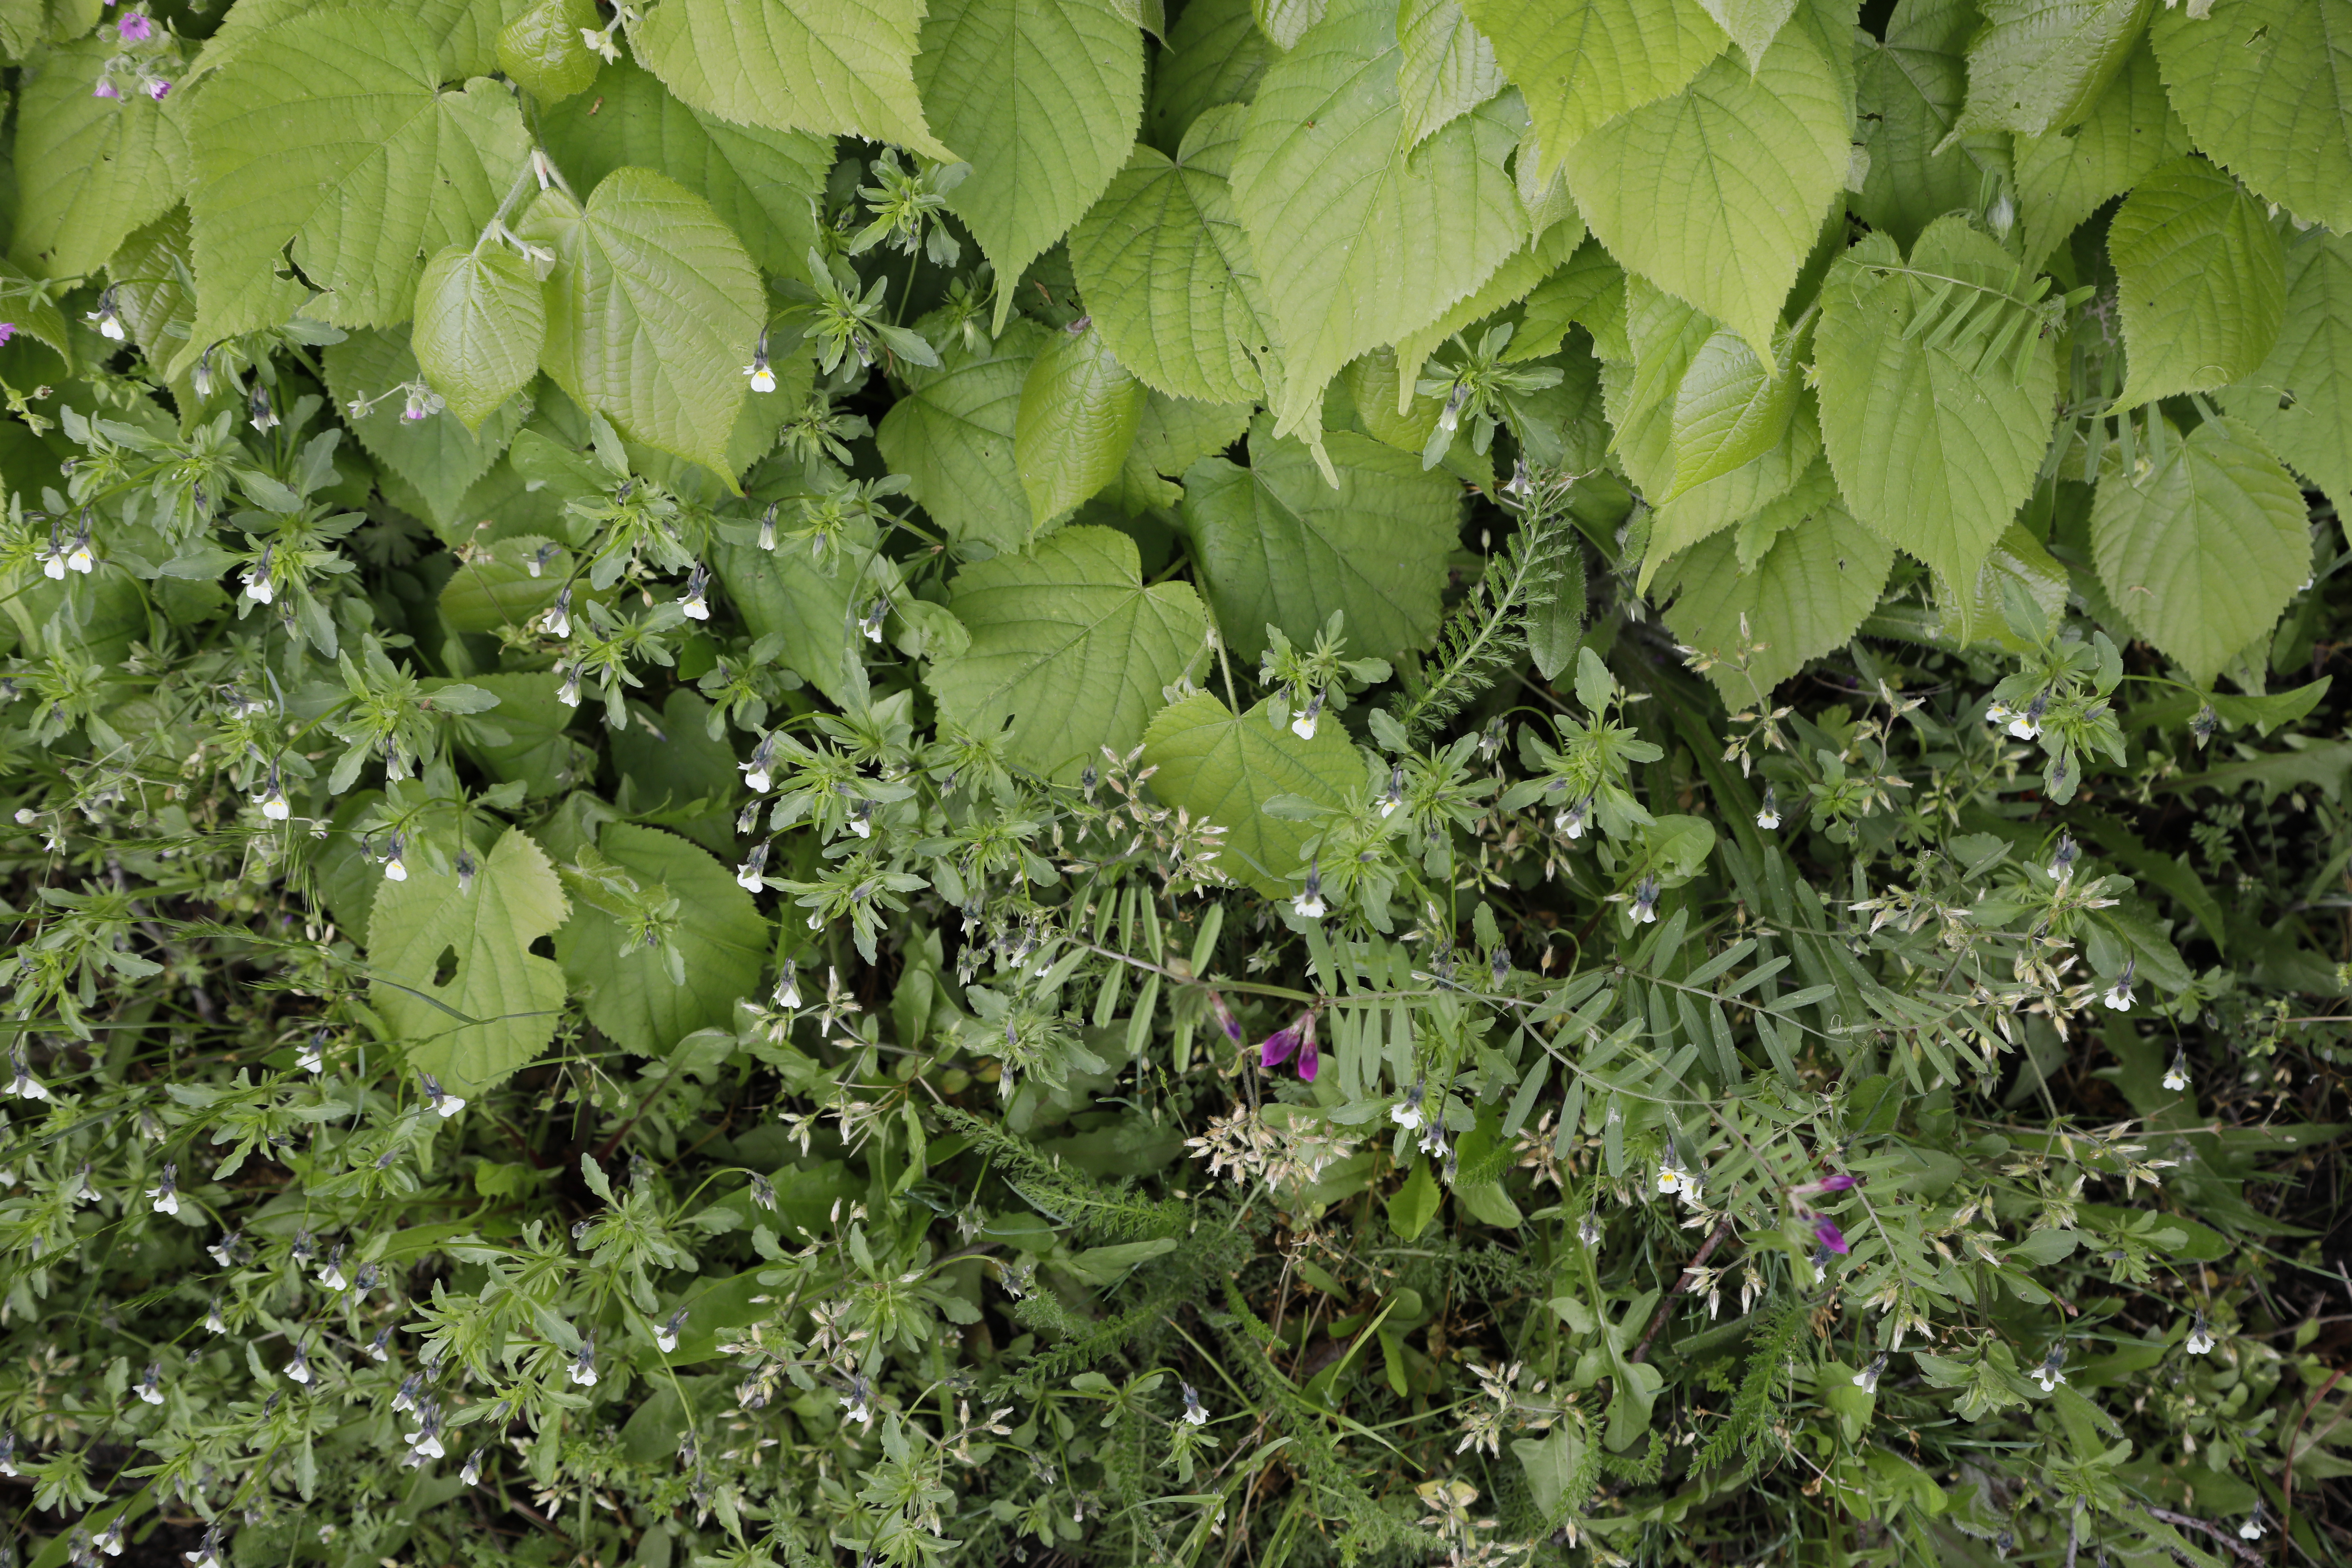
Plant species: Geranium molle